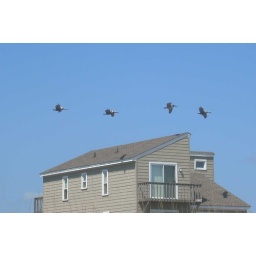
4 storks over beach house